Operation Tracer

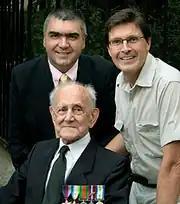
(Clockwise) Bruce Cooper (seated), Martin Nuza, and Jim Crone in Gibraltar, October 2008

Since World War II, rumours circulated of a secret room in the Rock of Gibraltar. For years, people explored the Rock's cliffs, tunnels, and caves, but to no avail. However, in late 1996, after searching for more than two years as a team, the Gibraltar Caving Group unearthed a secret complex in close proximity to Lord Airey's Battery at the Upper Ridge of the southern end of the Upper Rock Nature Reserve. The group had evaluated potential locations of the complex, and come to the conclusion that it had to be located high up on the Rock in order to command good views of both the Mediterranean and the Bay of Gibraltar.